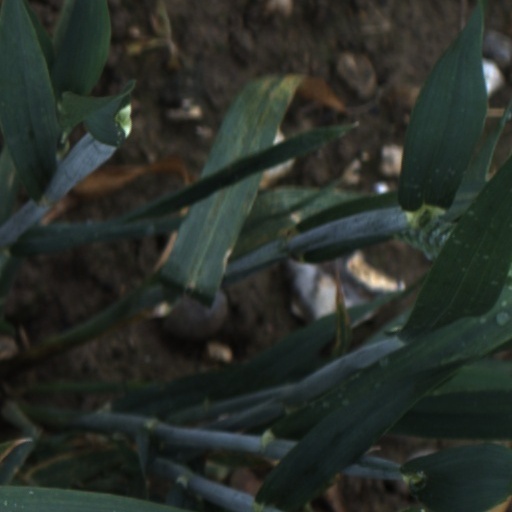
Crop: wheat